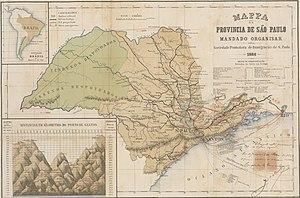
L'État de São Paulo est un des vingt-six États fédérés du Brésil, situé au sud-est du pays, dans la région du Sudeste. Sa superficie atteint 248 808 km² et il compte 45 919 049 habitants en 2019. Sa capitale est la ville de São Paulo. État le plus riche et le plus peuplé du Brésil, il fournit en 2006 le tiers du produit intérieur brut sur 3 % du territoire et regroupe 22 % de la population.